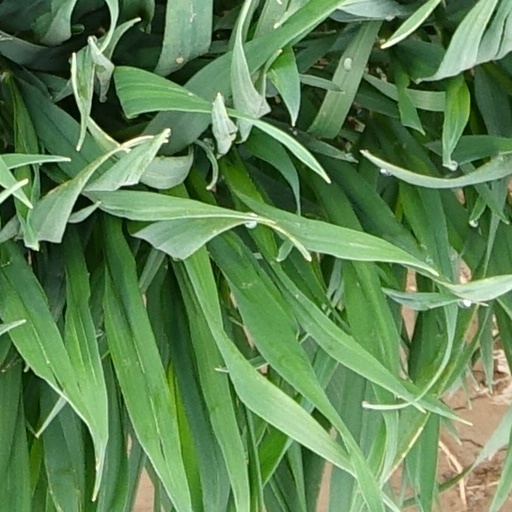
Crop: wheat